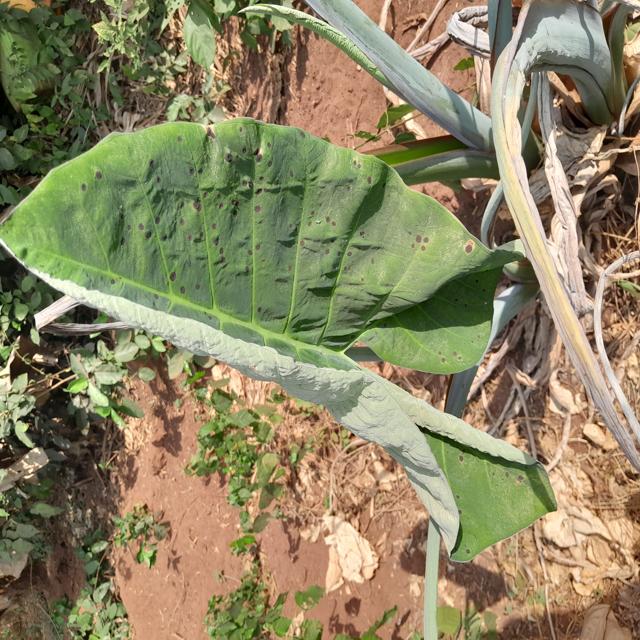
Label: Early_Blight